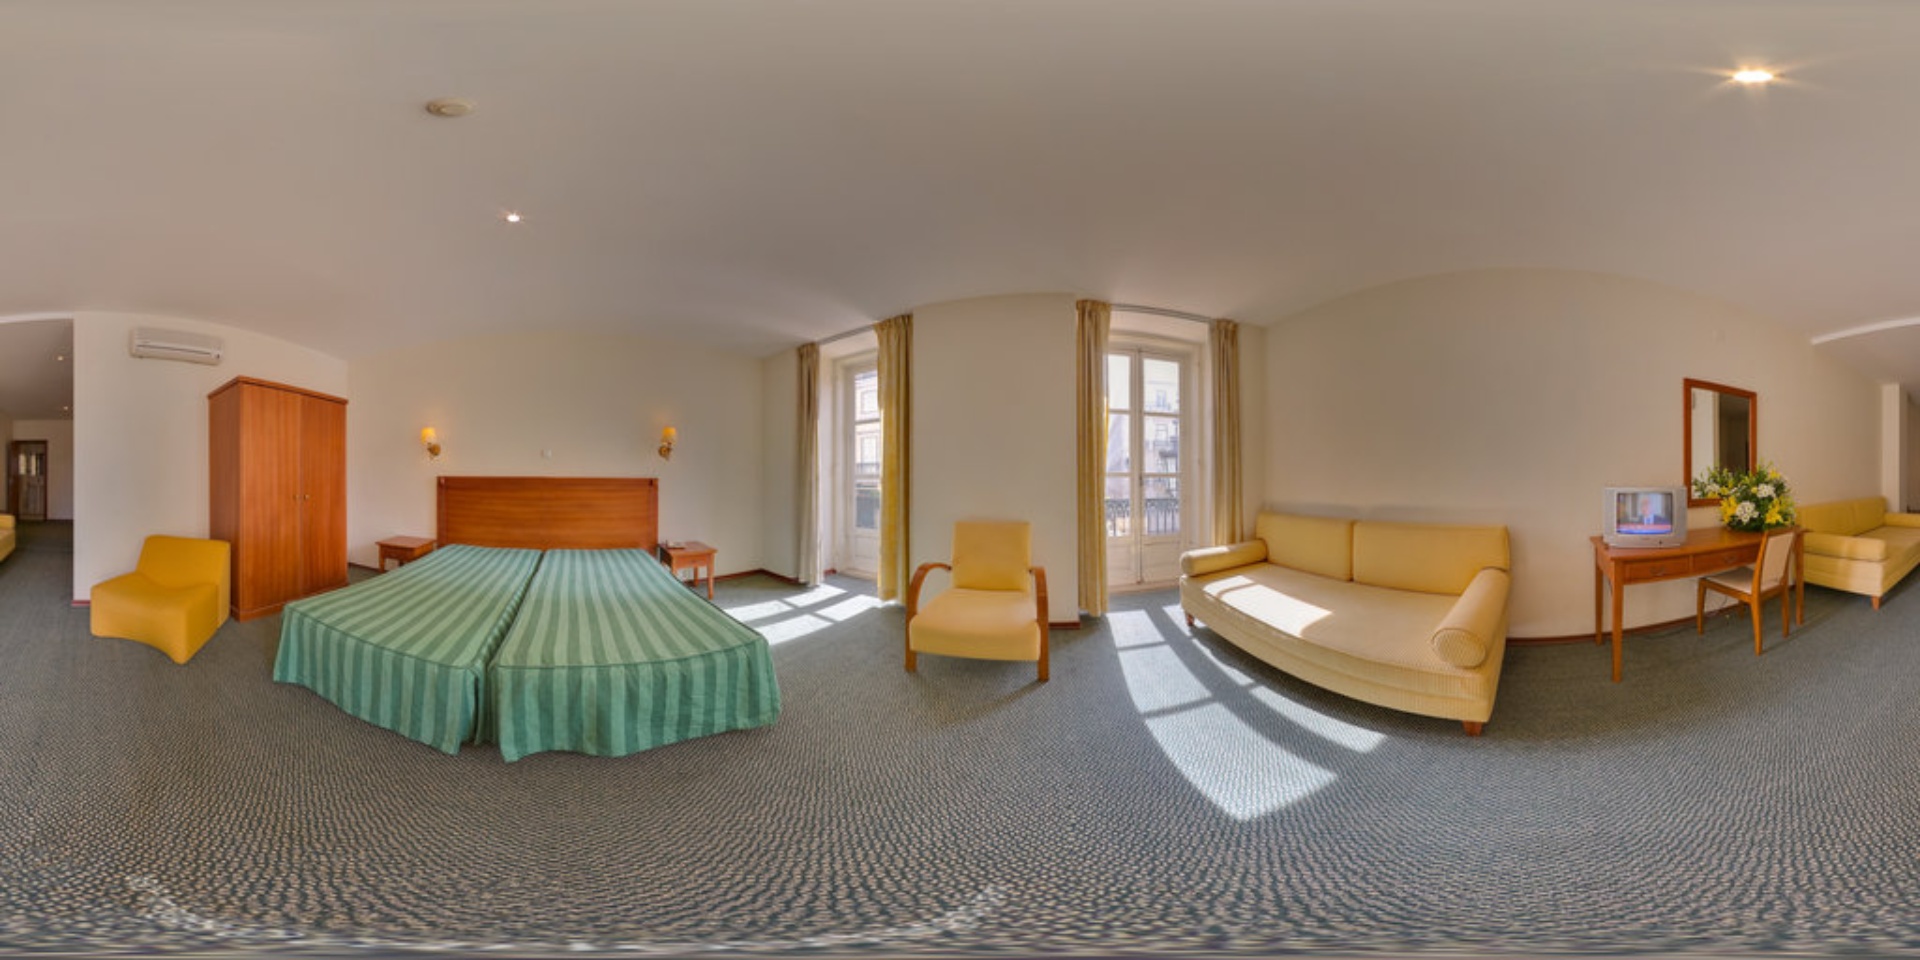
Referred object: the small TV on the desk next to the flowers

Referred object: turn right to find the yellow armchair by the window

Referred object: the armchair opposite the bed